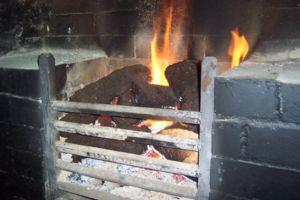
Le Yeun Elez est une large dépression située au cœur des Monts d'Arrée, en Bretagne.
Dundee est la quatrième plus grande ville d'Écosse. Son histoire commence avec les Pictes à l'Âge du fer. Pendant la période médiévale, la ville fut le théâtre de nombreuses batailles. Durant la révolution industrielle, l'industrie locale du jute permit à la ville de prendre un essor rapide. L'industrie de la marmelade de Dundee et le journalisme permirent également à Dundee de gagner en importance, et est à l'origine de son surnom de « 3 J ».
La tourbe est une matière organique fossile formée par accumulation sur de longues périodes de temps de matière organique morte, essentiellement des végétaux, dans un milieu saturé en eau. La tourbe forme la majeure partie des sols des tourbières. Séchée, elle donne un combustible brun à noirâtre qui chauffe moins que le bois et le charbon.